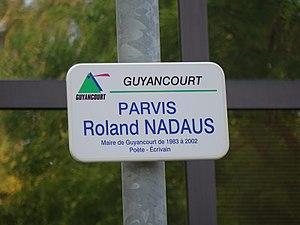
Place de l'Hôtel de Ville
Roland Nadaus, né le 28 novembre 1945 à Paris, est l'auteur d'une soixantaine d'ouvrages. Poète, écrivain, pamphlétaire, conteur, parolier, romancier ; il a aussi assumé plusieurs mandats de maire, de conseiller général du Canton de Montigny-le-Bretonneux, et de président de la communauté urbaine. Il vit et travaille à Guyancourt et en Mayenne.